Roseau

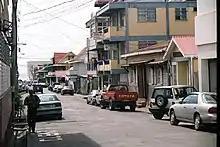
Street scene in Roseau

In Roseau, there are many opportunities for recreation. Many people seek the tranquility and cool of the Botanical Gardens as a getaway on Sunday afternoons and at lunch. It is a popular venue for local cricket matches and sports training. Football is popular; there are several pitches throughout the city (at Newtown, Potters Ville, and Bath Estate), as well as in the sports stadium at Windsor Park.